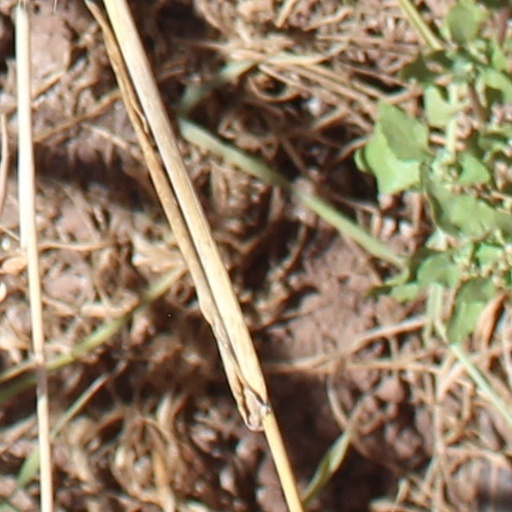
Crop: wheat